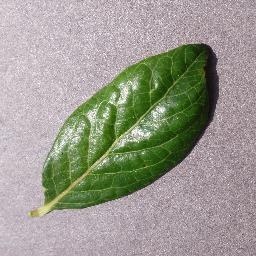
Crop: blueberry
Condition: healthy